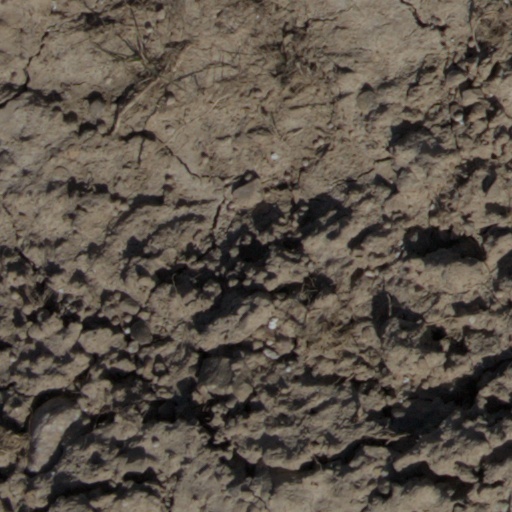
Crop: wheat